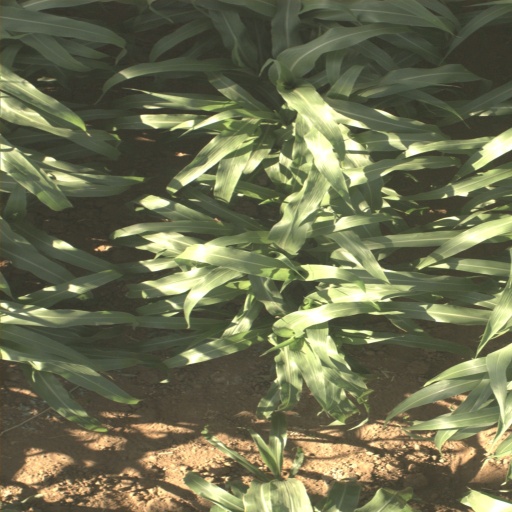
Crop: sorghum